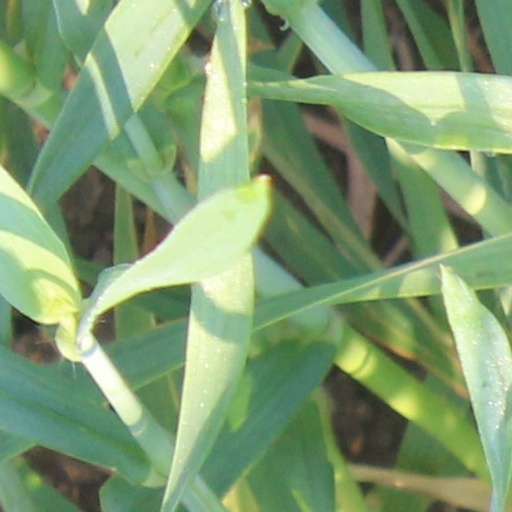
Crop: wheat